Robert de Auberville

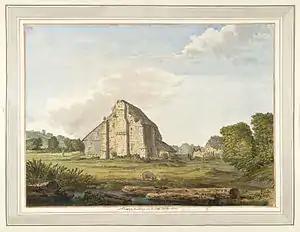
Robertsbridge Abbey in 1783

The Sheriff of Sussex was ordered to effect full seisin of the land of "Ihōme" and Iden in eastern Sussex to Robert de Auberville, in the right of his wife Claricia, which had been in the keeping of Hubert Walter, in July 1205. Claricia is identified as a daughter of Robert de Gosteling on the basis of a deed of quitclaim made by her to the priory of Christ Church, Canterbury of lands in the vicinity of Fairfield, Snave and Appledore, on the west side of Romney Marsh, near Iden. This shows her as the wife of Robert de Auberville, who has enclosed 36 acres from the sea. A further reference to her in the Curia Regis rolls shows that Claricia was the granddaughter of Samson de Gestling.